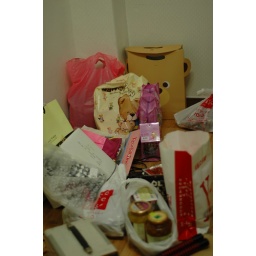
I must say the most expensive things were the baby clothes! gheez! They're in the bear bag and bear box in the back.see notes.